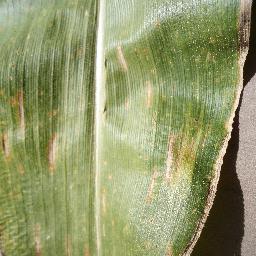
Label: Corn___Cercospora_leaf_spot Gray_leaf_spot